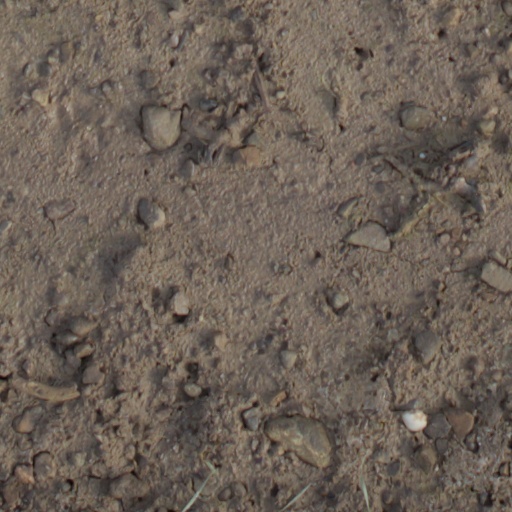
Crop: wheat